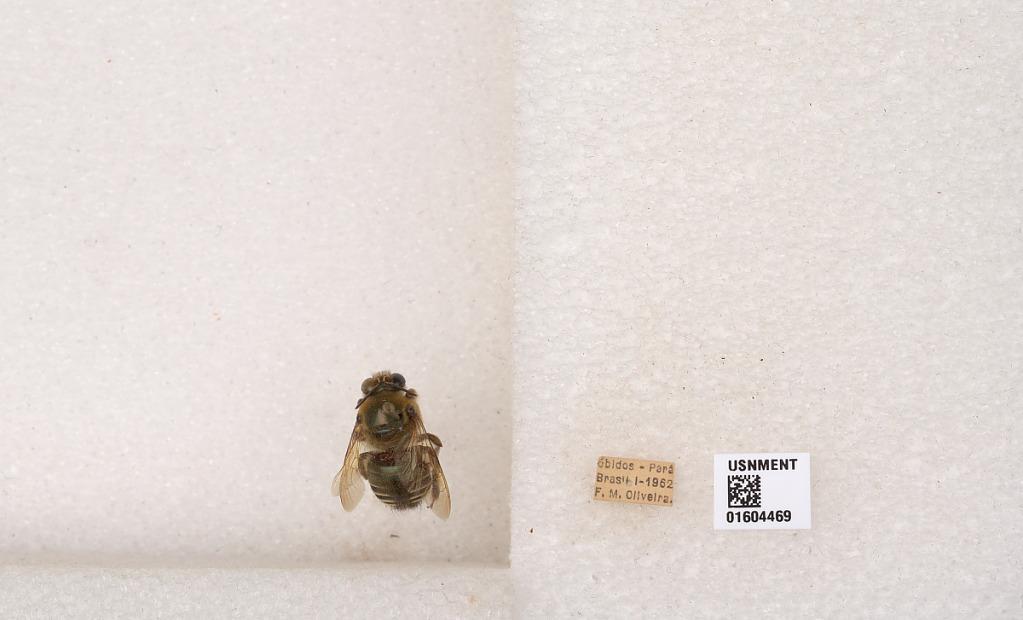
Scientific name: Xylocopa (Schonnherria) viridis Smith
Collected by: F. Oliveira
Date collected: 1962-1-1
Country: Brazil
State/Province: Para
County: Obidos
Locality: Obidos